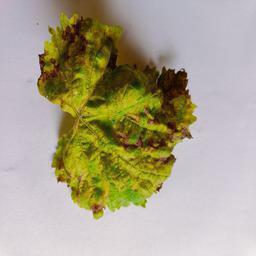
Label: Downy Mildew